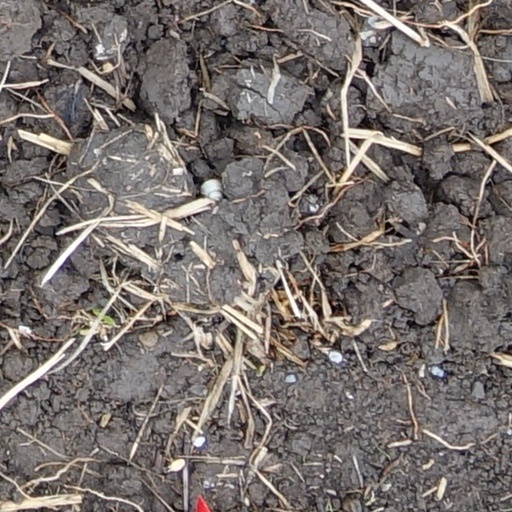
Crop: wheat